Batman Bridge

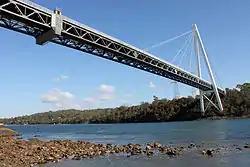

The Batman Bridge is a modern road bridge that carries the Batman Highway across the Tamar River, between Whirlpool Reach, Hillwood at its eastern end and Sidmouth / Deviot midpoint at its western end, in north Tasmania, Australia. The bridge connects the Batman Highway with the West Tamar Highway (state route A7) and the East Tamar Highway (state route A8). The bridge overlooks the Deviot Sailing Club and is named in honour of John Batman, a Launceston businessman and co-founder of Melbourne.